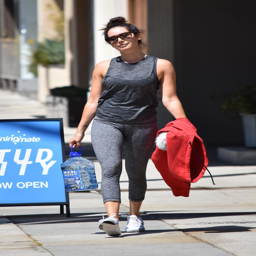
actor in tights - leaving the gym after a workout